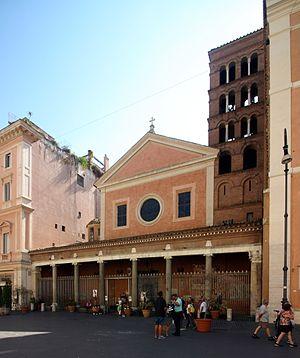
Cet article recense les basiliques de Rome, Italie.